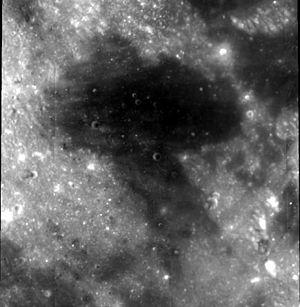
Lacus Lenitatis est un petit lac lunaire dans la région Terra Nivium de la Lune. Le nom a été fixé par l'Union astronomique internationale en 1976.